Rockville Air Force Station

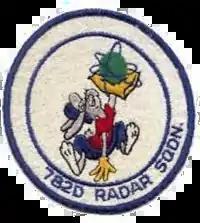
Emblem of the 782d Radar Squadron

Rockville Air Force Station (ADC ID: P-53, NORAD ID: Z-63) is a closed United States Air Force General Surveillance Radar station. It is located west-northwest of Rockville, Indiana. It was closed in 1966.